Claudia Donovan

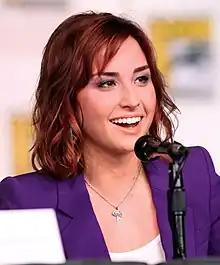
Claudia Donovan's portrayer, Allison Scagliotti.

Claudia Donovan, played by Allison Scagliotti, is a fictional character from the US television series "Warehouse 13" (2009–14). She has been portrayed as a talented computer hacker and inventor. Her first appearance in season 1 was as an employee of warehouse 13. As Claudia gains experience, her warehouse duties and responsibilities expand to the point where, in the series finale, she becomes the new caretaker of Warehouse 13. Her partner is Steve Jinks.